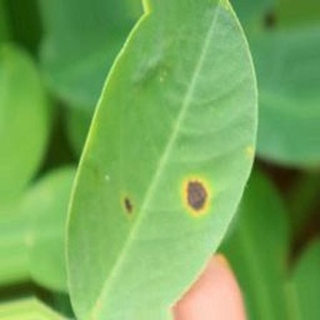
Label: groundnut_early_leaf_spot